Blue supergiant

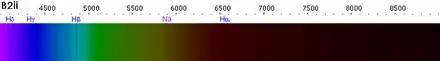
Spectrum of a B2 star.

Because of their extreme masses they have relatively short lifespans and are mainly observed in young cosmic structures such as open clusters, the arms of spiral galaxies, and in irregular galaxies. They are rarely observed in spiral galaxy cores, elliptical galaxies, or globular clusters, most of which are believed to be composed of older stars, although the core of the Milky Way has recently been found to be home to several massive open clusters and associated young hot stars.